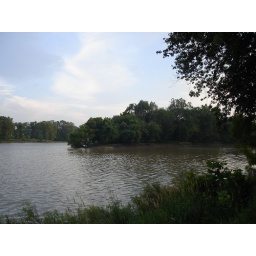
The Maumee River. The river was too high for us to cross over to the island.